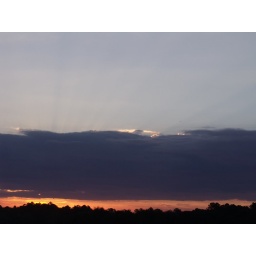
rays of white light above the purple cloud